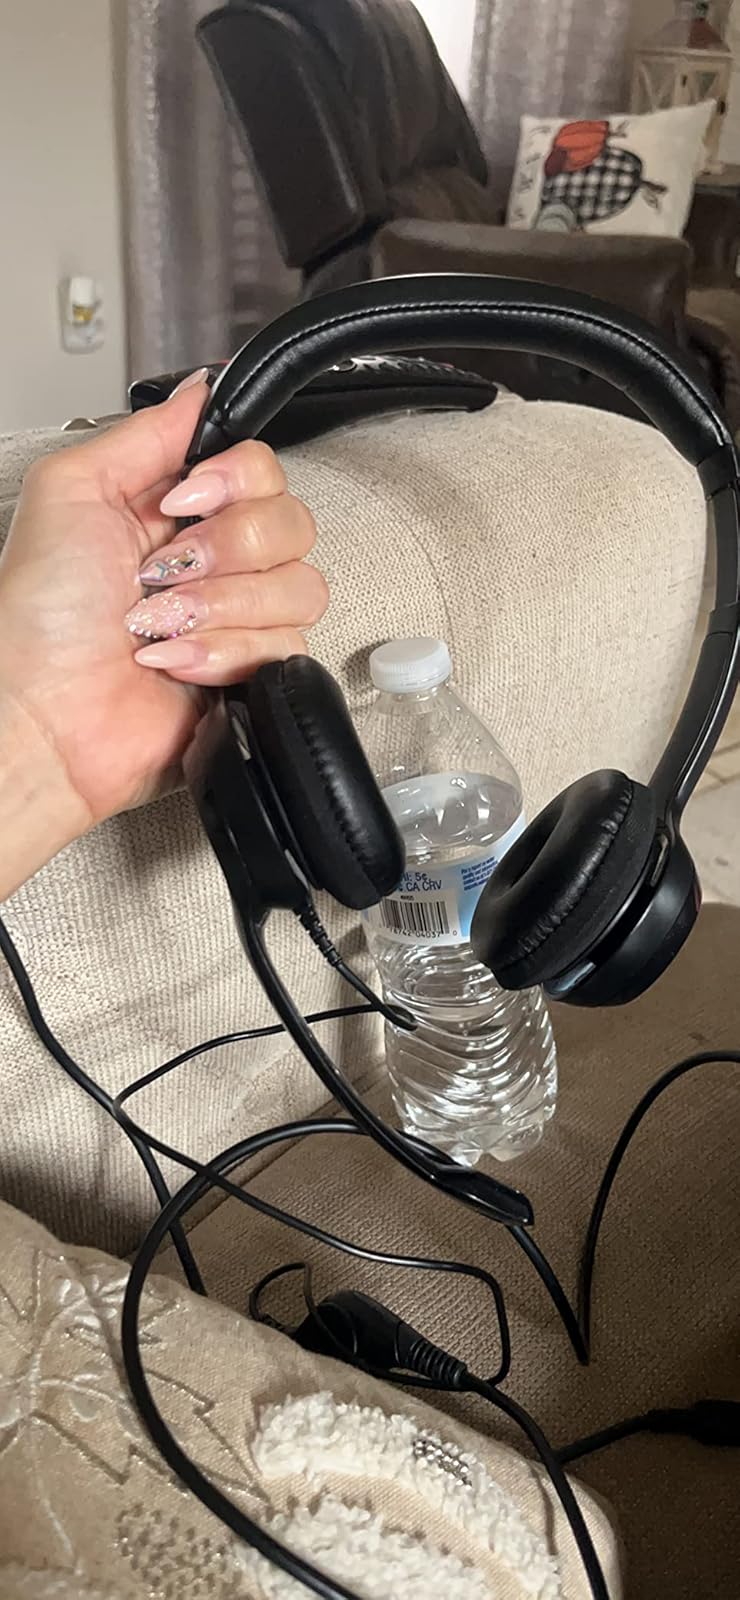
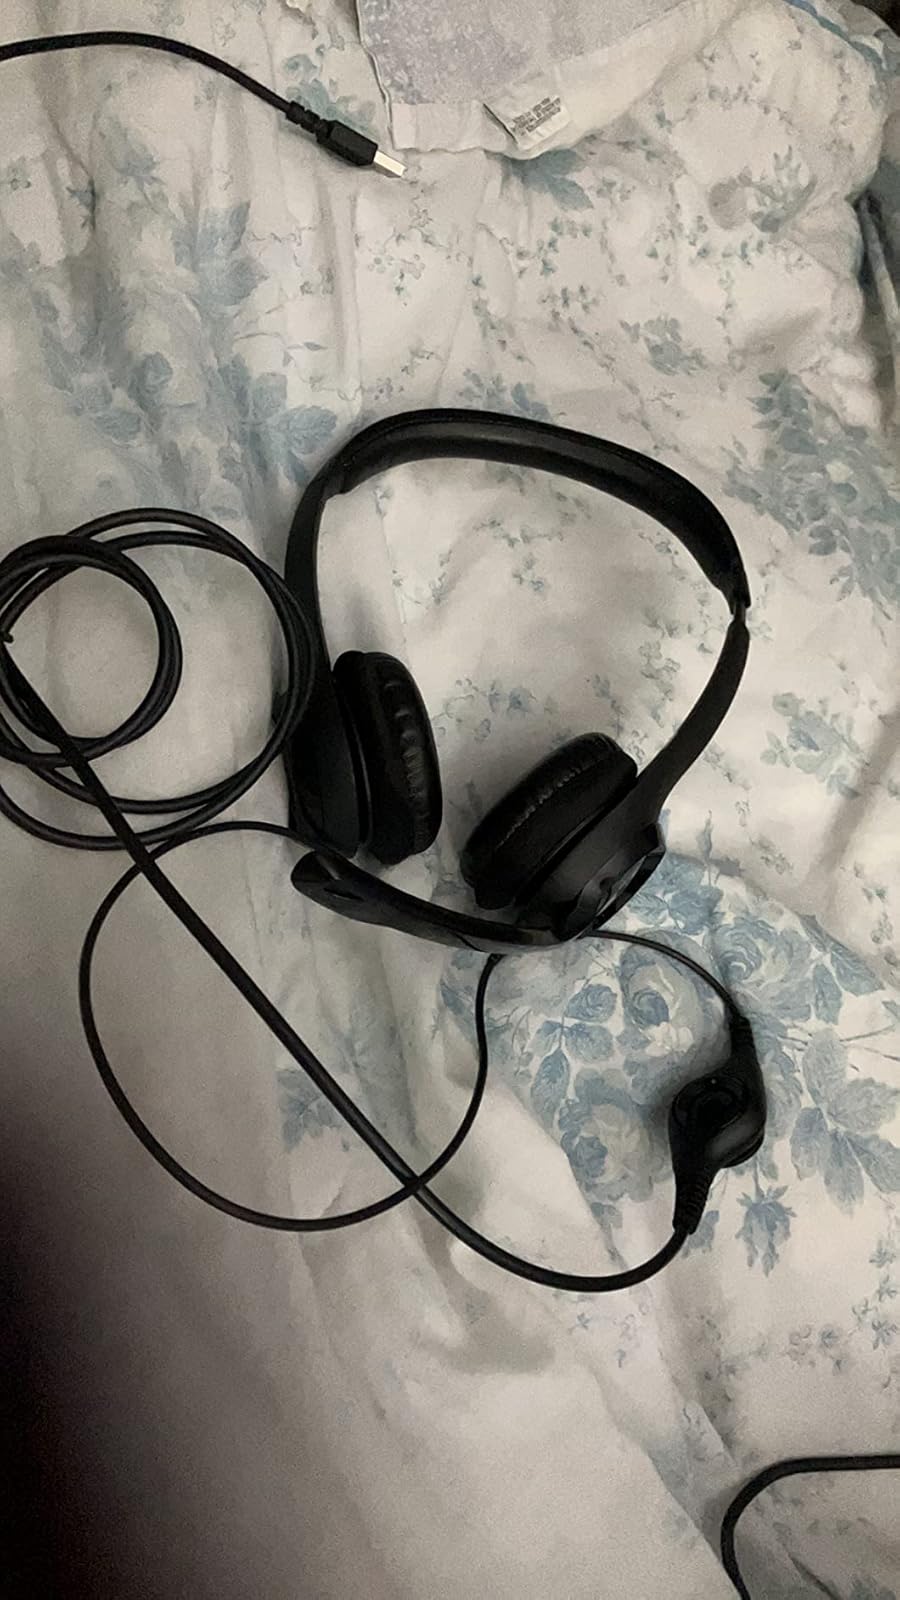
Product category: headphones
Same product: yes